Walt Disney World Monorail System

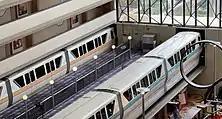
Monorails Teal and Peach parked in the Contemporary Resort for Hurricane Ian.

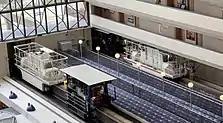

On nights before hurricanes and other severe weather events are predicted to affect the Walt Disney World Resort, three monorails and two service tractors will be left out on the system in case issues occur as a result of the weather. Two trains and a work tractor will be parked inside the Contemporary Resort with the storm doors closed. One train will be parked at Epcot and the work tractor normally stationed on the Epcot Spur will be parked at the Epcot platform of the Transportation and Ticket Center. This way, if any of the switch beams were to go offline, a maintenance team would be able to fix any issues and there would be at least one monorail to transport guests.